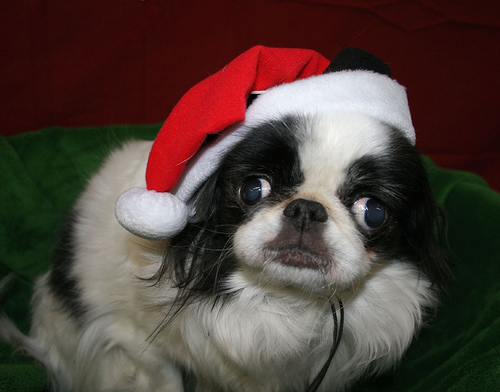
Animal: dog
Breed: japanese_chin